Celso Russomanno

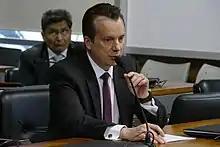
Russomanno in 2017.

Celso Ubirajara Russomanno (born 20 August 1956 in São Paulo) is a Brazilian reporter specialized in consumer defense and politician. He currently serves as a federal deputy from São Paulo since 2015, and previously served in Congress from 1995 to 2011. He was a candidate for mayor of São Paulo in the 2020 election.